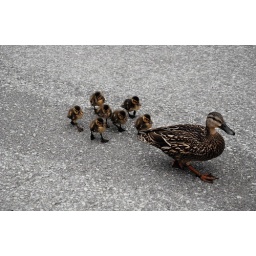
A duck family crossing a street in Reykjavik